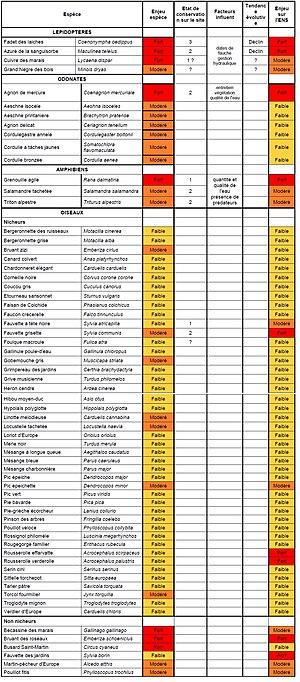
Tableau des enjeux faunistique du marias de Montfort
L’espace naturel sensible départemental du marais de Montfort se localise dans le département de l'Isère à 25 km au nord-est de Grenoble. Situé sur la commune de Crolles sous le hameau de Montfort, non loin du funiculaire. Ce marais est l’une des dernières reliques d’un vaste espace naturel alluvial de la vallée du Grésivaudan, qui se composait jadis d'un grand nombre de zones humides. Elles ont régressé de manière importante depuis plusieurs décennies, soumises au développement de l’agriculture et de l’urbanisation.